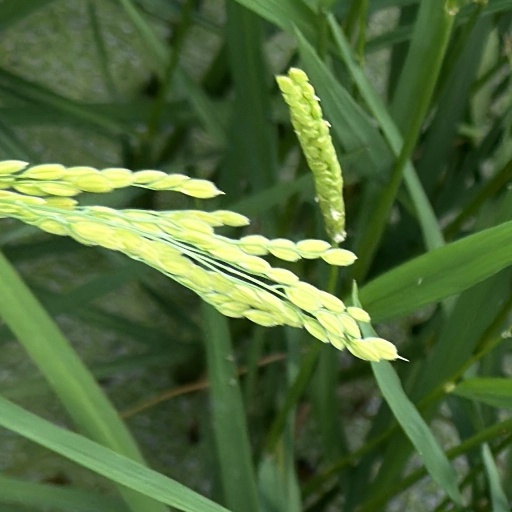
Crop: rice